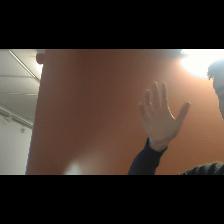
Label: Human